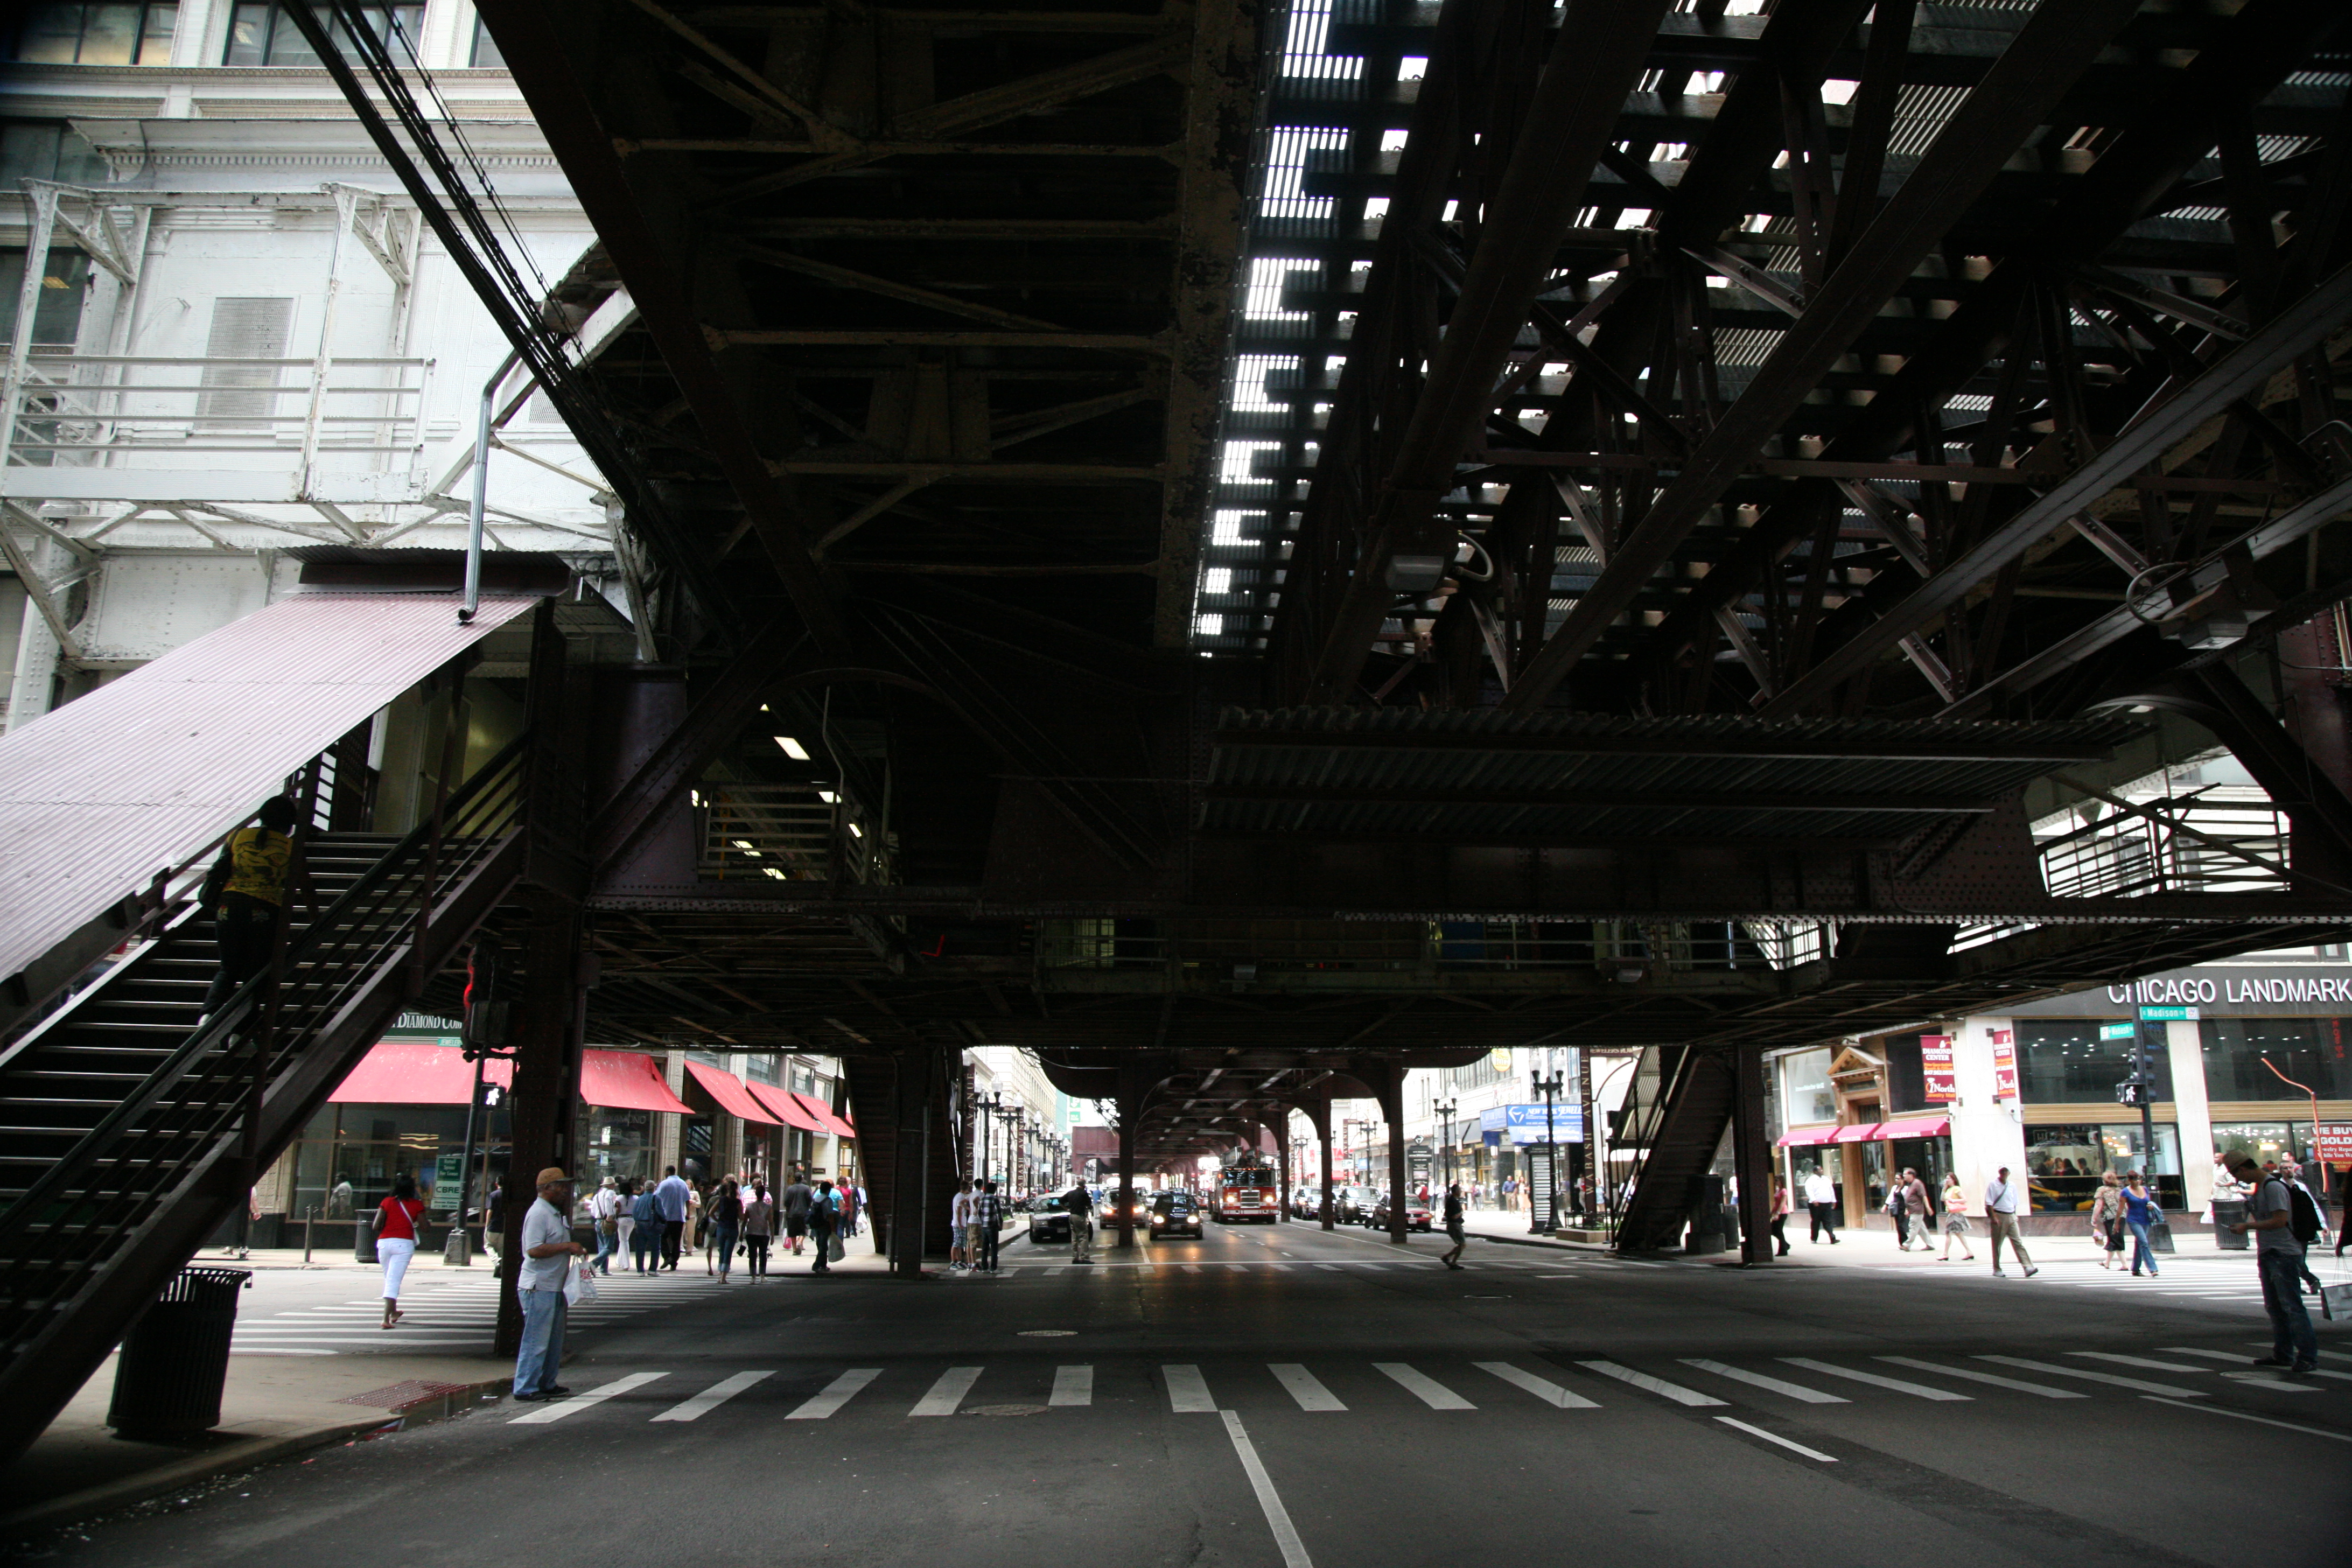
architecture, road, street, building, city, overpass, cityscape, downtown, metro, transport, train station, chicago, public transport, infrastructure, 5d, loop, metropolis, lsystem, metroarien, urban area, metropolitan area